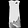
Label: Dress